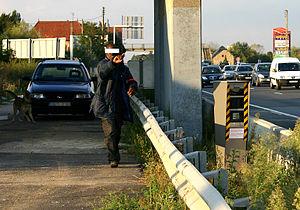
Scoop pour Wikipédia
La Ville-du-Bois est une commune française située à vingt-trois kilomètres au sud-ouest de Paris dans le département de l'Essonne en région Île-de-France.
Cet article couvre le concept de radar automatique en France intégré dans la chaîne de traitement dénommée dans les textes officiels « Contrôle-sanction automatisé ».